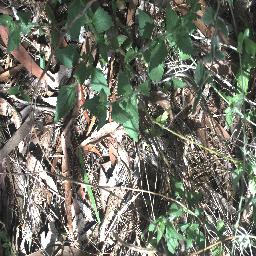
Label: siam_weed